Charles R. Connell

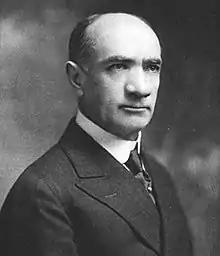
Frontispiece of 1924's "Charles R. Connell, Late a Representative"

Charles Robert Connell (September 22, 1864 – September 26, 1922) was a Republican member of the U.S. House of Representatives from Pennsylvania, and the son of William Connell.